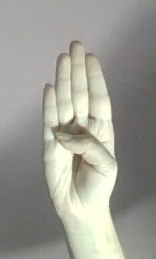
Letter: kaaf